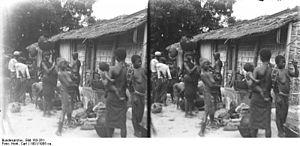
Yabassi est une ville, chef-lieu du département du Nkam, dans la région du Littoral au Cameroun. Sa population est estimée à 12 000 habitants en 2001.